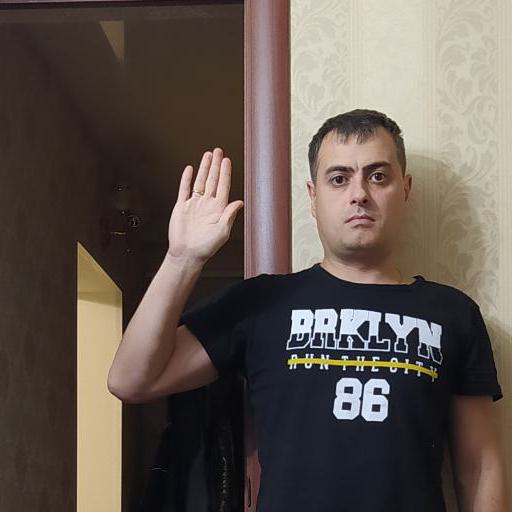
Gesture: stop